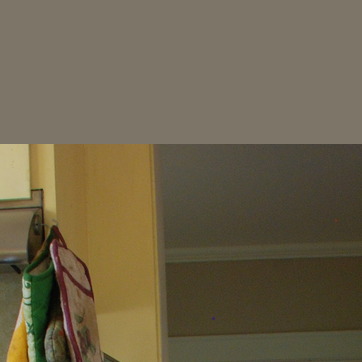
Material: painted